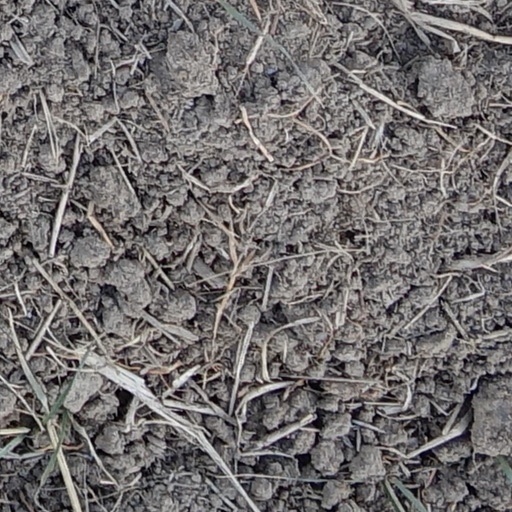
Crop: wheat